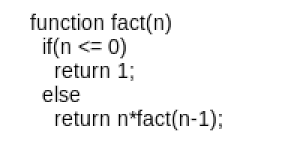
On montre ici une machine impossible
Cet article est partiellement ou en totalité issu de l’article de Wikipédia en anglais intitulé « Rice's theorem ».